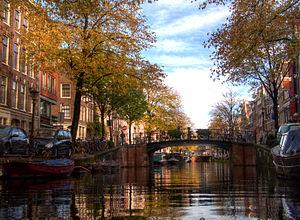
Le Bloemgracht est un canal secondaire situé dans l'arrondissement Centrum de la ville d'Amsterdam aux Pays-Bas. Situé à l'extérieur de la ceinture de canaux du Grachtengordel, il relie le Prinsengracht au Lijnbaansgracht parallèlement au Egelantiersgracht en traversant notamment le quartier du Jordaan selon un axe est-ouest. Son tracé est parallèle à deux rues, la Nieuwe Leliestraat et la Bloemstraat.